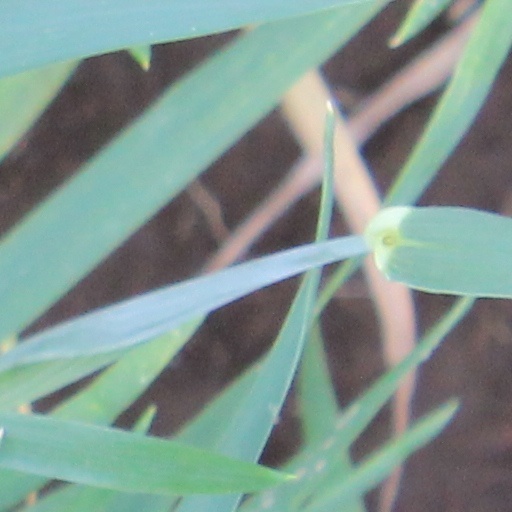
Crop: wheat